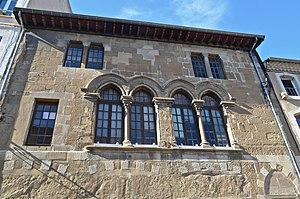
Maison du Drapier à Valence (Drôme, France). Partie haute.
La Maison du Drapier est une maison située dans le quartier Saint-Jean à Valence, dont la construction remonte au XIIIᵉ siècle.